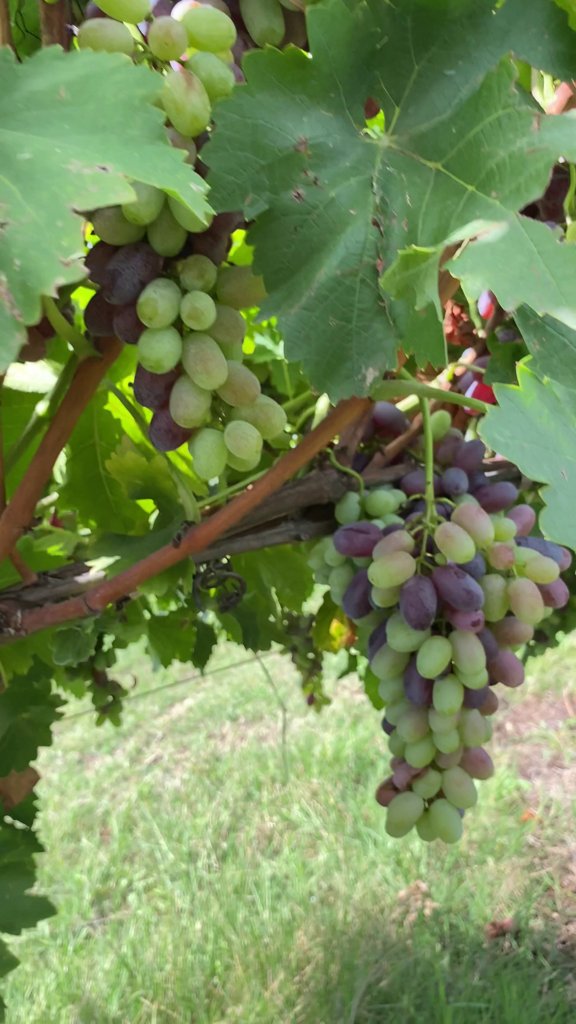
Berries visible: 115
Grape clusters: 2